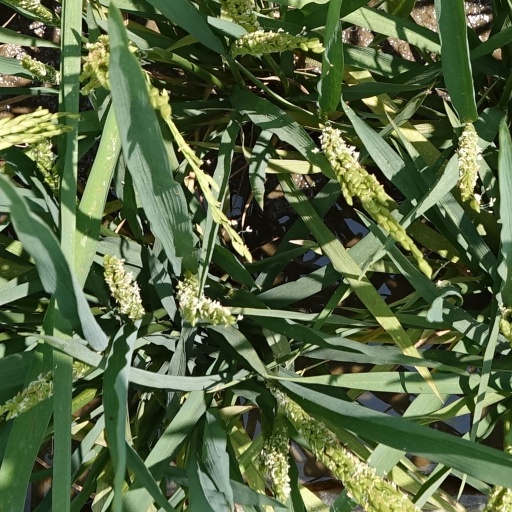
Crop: rice